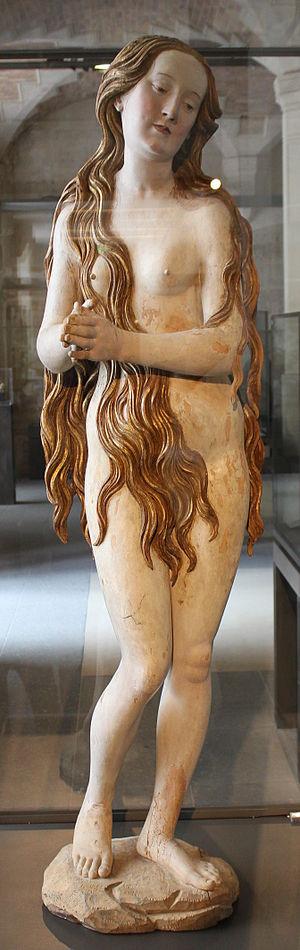
Sainte Marie Madeleine. Tilleul et polychromie, XVIe siècle. Une partie des pieds a été restaurée au XIXe siècle.
Le département des sculptures est un des huit départements du musée du Louvre. Il abrite une des plus importantes collections de sculptures au monde, et la plus riche collection d'œuvres françaises.